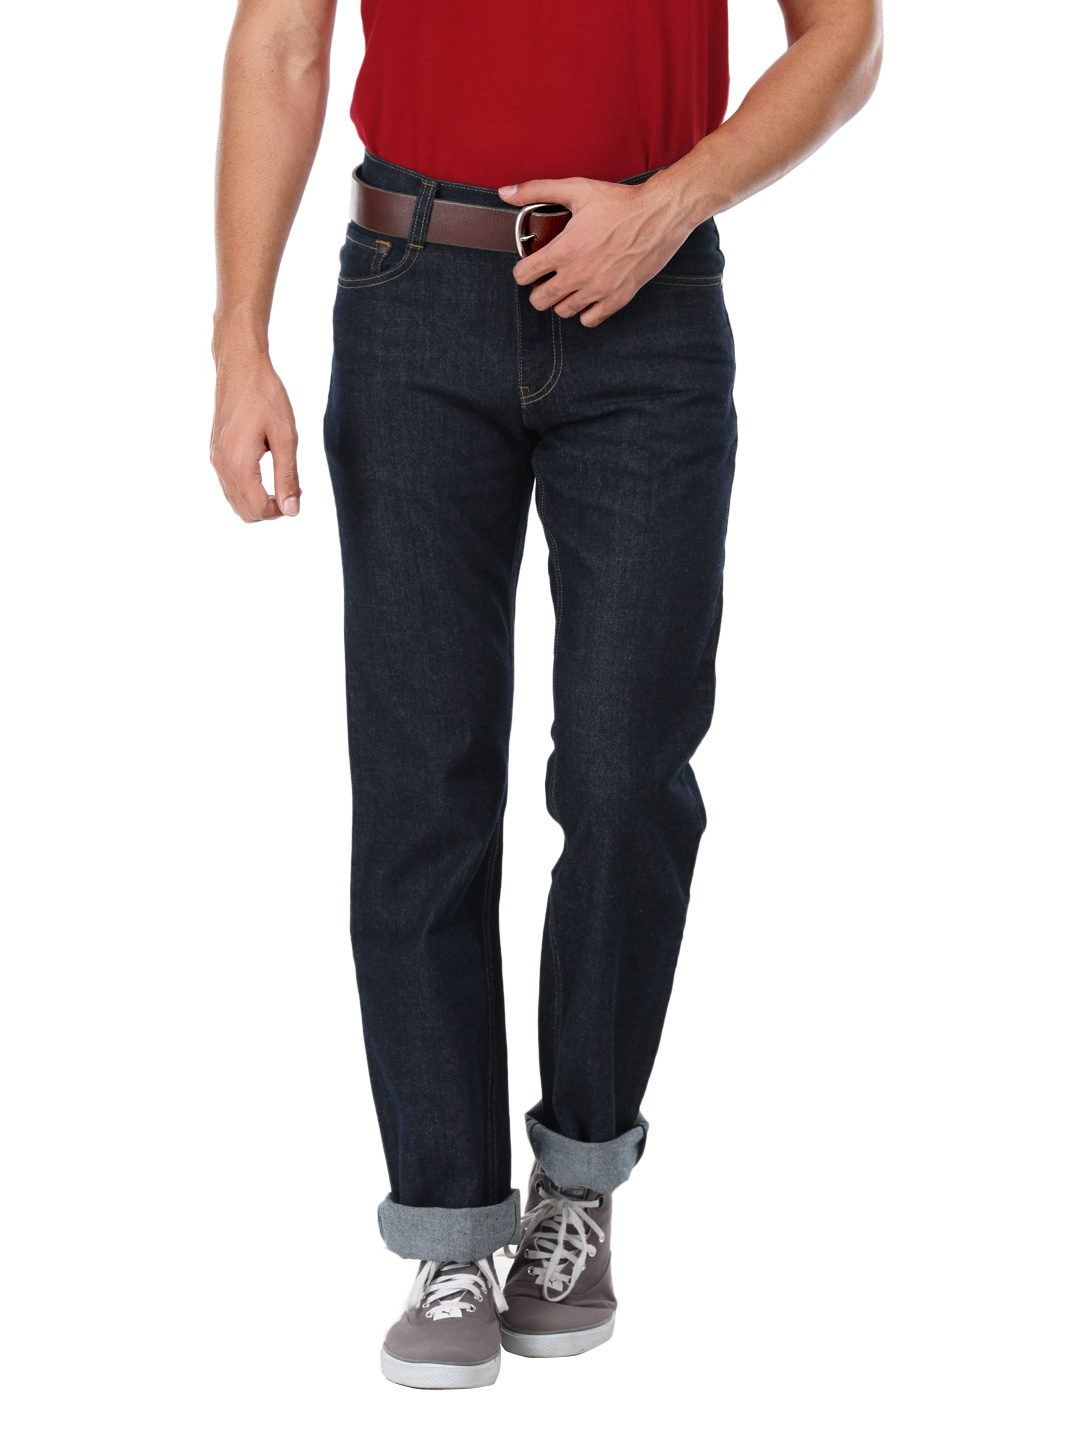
John Players Men Navy Regular Fit Jeans
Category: Apparel / Bottomwear / Jeans
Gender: Men
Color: Navy Blue
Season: Fall 2012
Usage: Casual